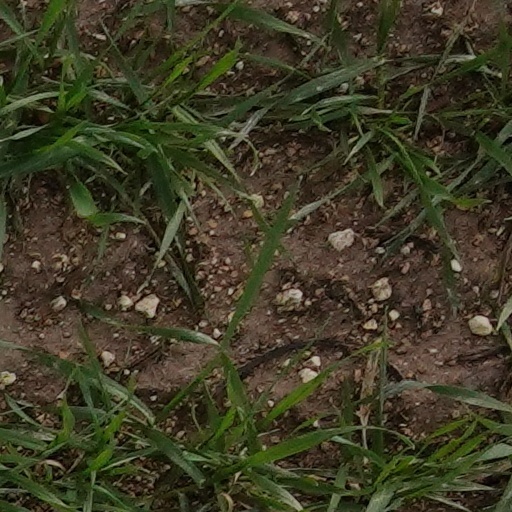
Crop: wheat